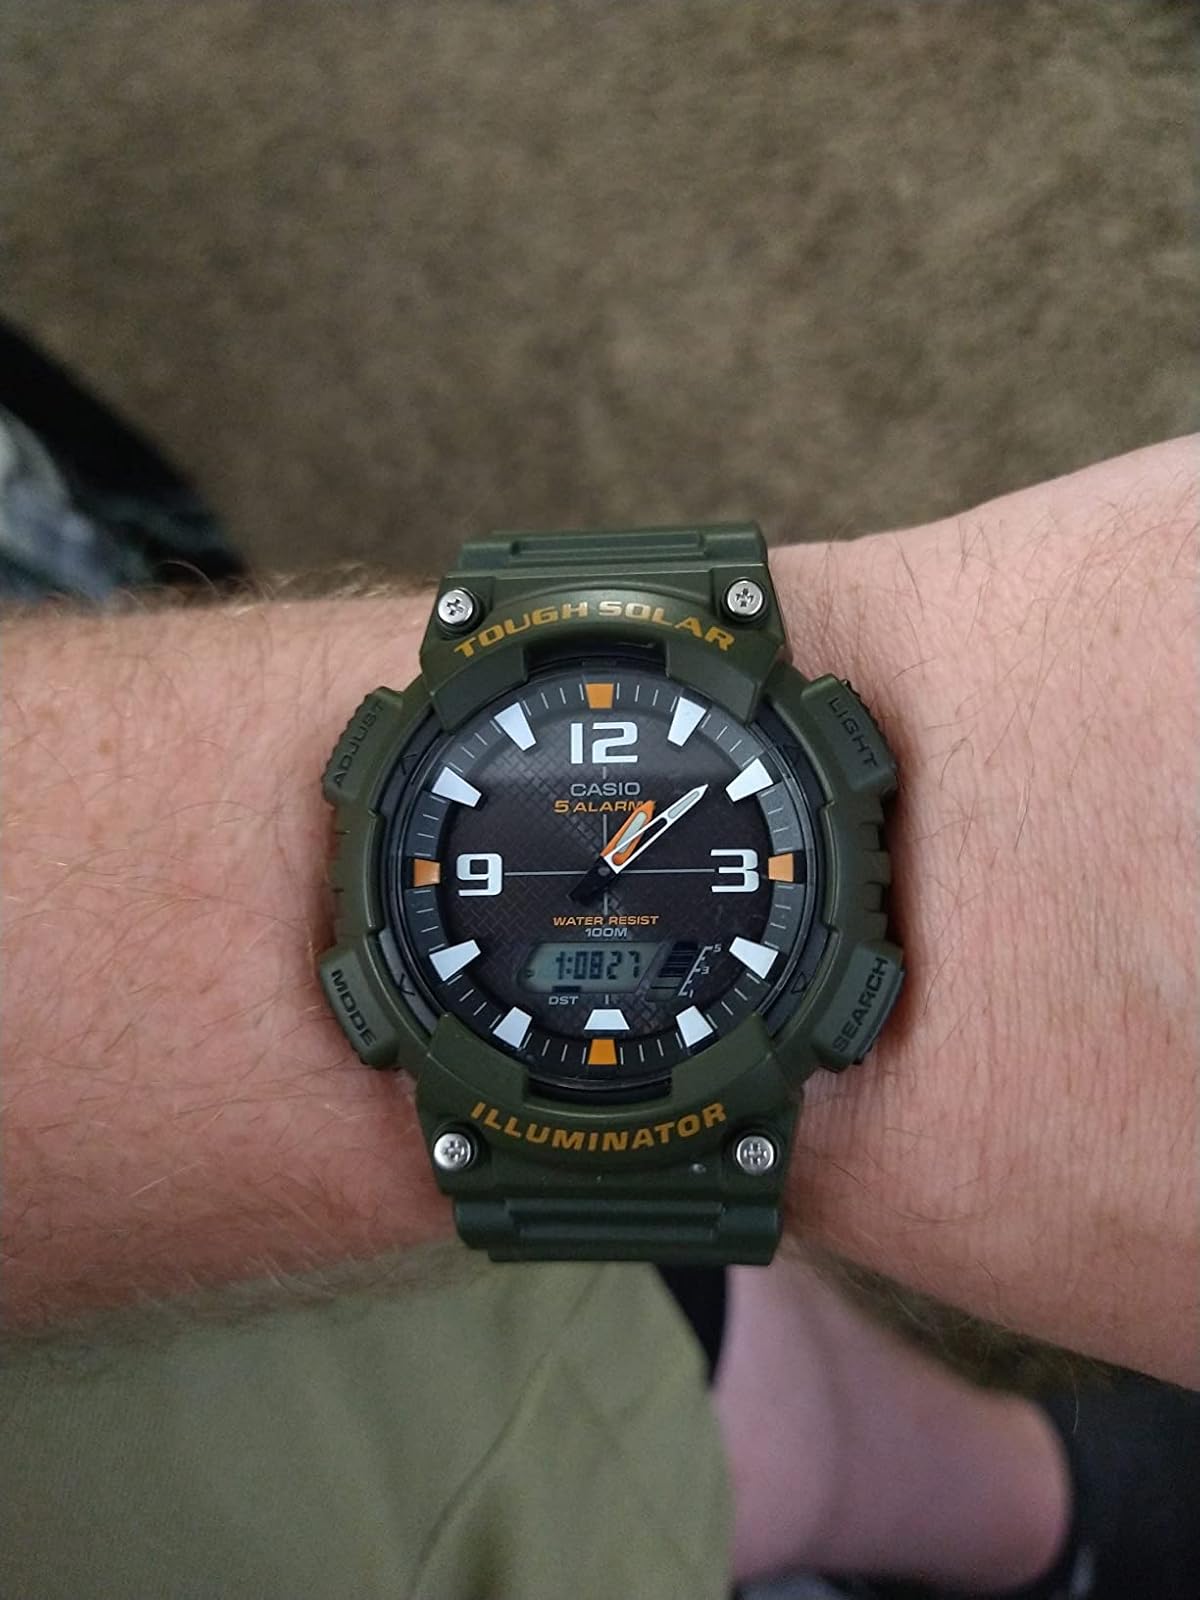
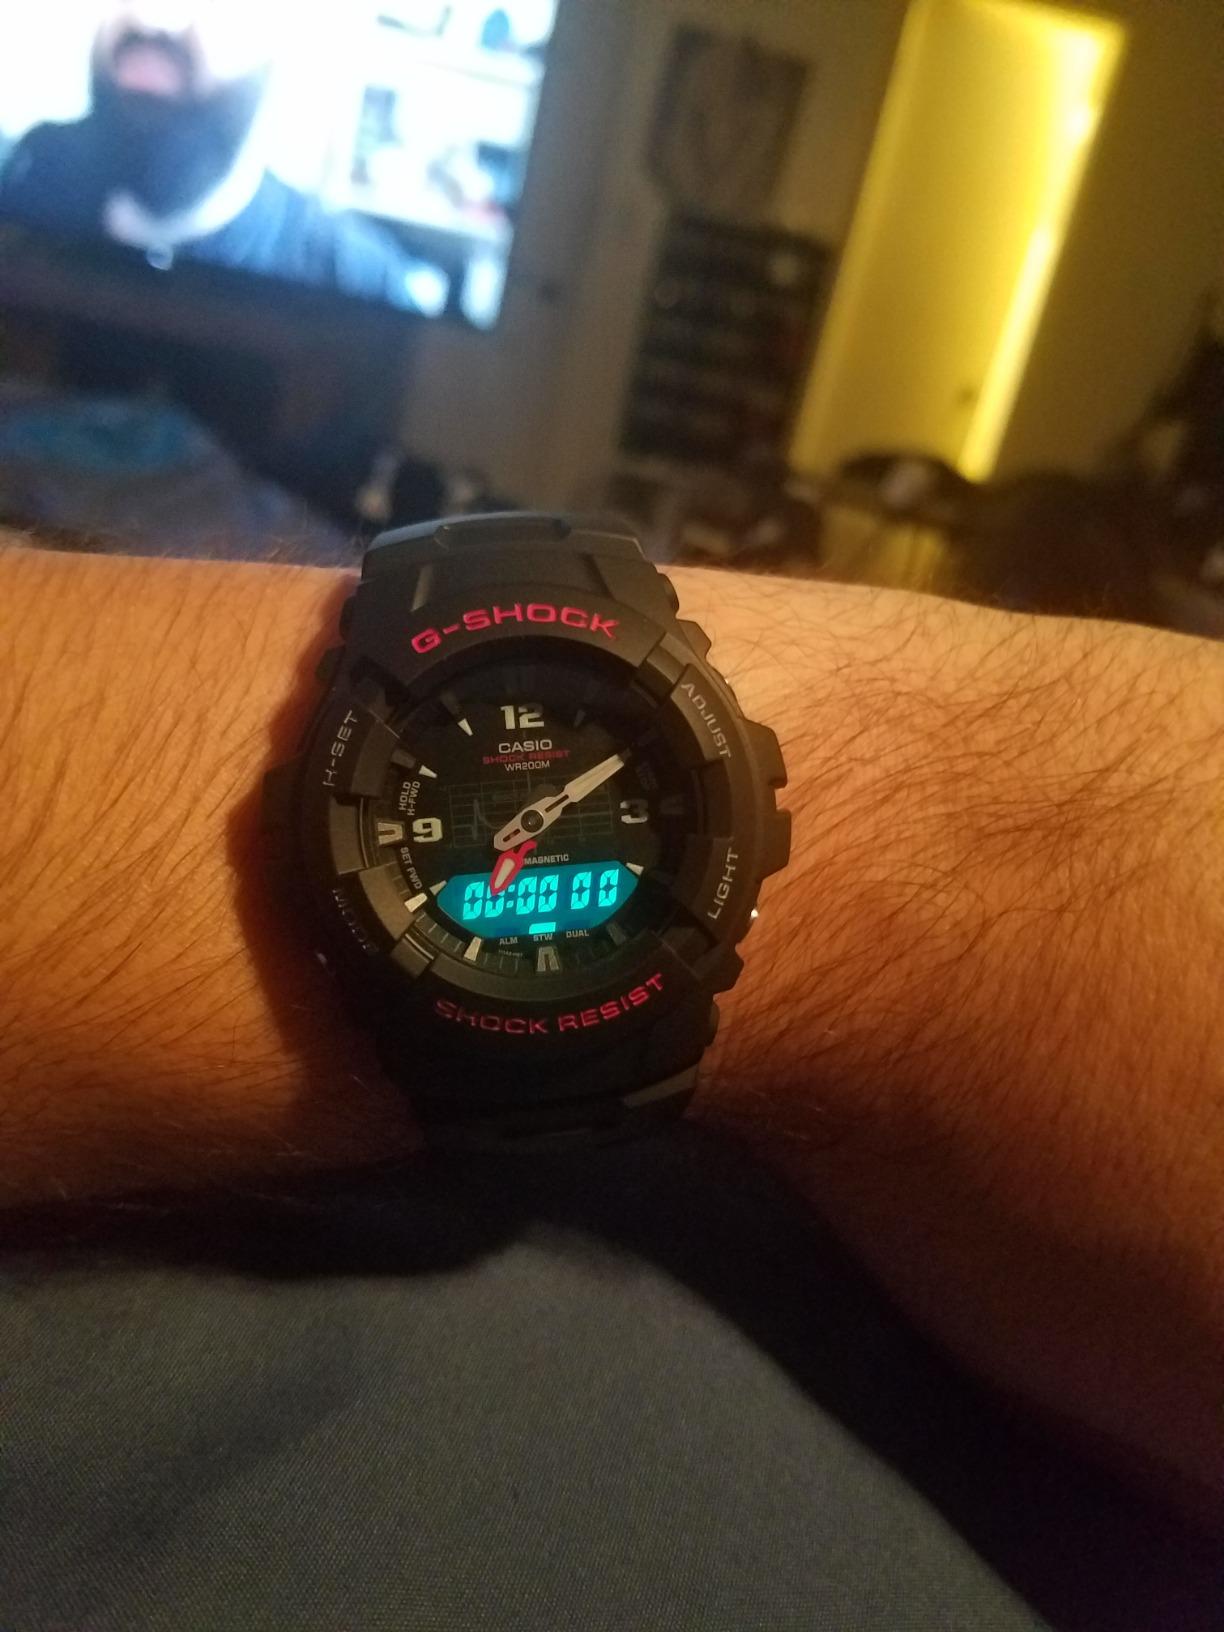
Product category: accessories_watch
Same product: no